Moulin Rouge

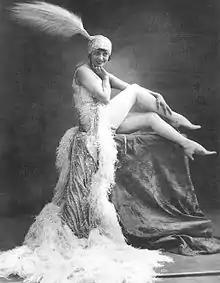
Mistinguett, at the Moulin Rouge (1907–1929)

Following World War I, Francis Salabert assumed management of the Moulin Rouge. As a businessman rather than a showman, he entrusted Jacques-Charles, a prominent impresario, with revitalizing the cabaret. The Moulin Rouge experienced a resurgence with the performances of stars such as Mistinguett, Jeanne Aubert, and Maurice Chevalier, as well as the introduction of American revues featuring the Hoffmann Girls.